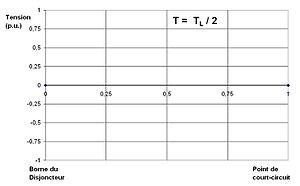
La tension transitoire de rétablissement est la tension électrique qui se rétablit aux bornes d'un appareillage électrique lorsqu'il interrompt un courant alternatif.